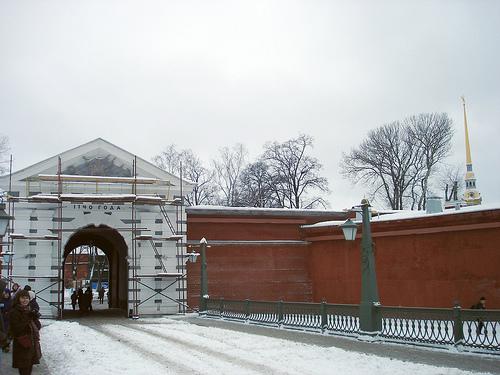
Weather: snow or frosty